Kabetogama Ranger Station District

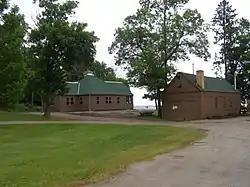
Historic buildings in the Kabetogama Ranger Station District

The Kabetogama Ranger Station District is a historic ranger station complex in Kabetogama, Minnesota, United States. It was built from 1933 to 1941 by the Civilian Conservation Corps (CCC) as an administrative center for Kabetogama State Forest, managed by the Minnesota Department of Natural Resources. Following the establishment of Voyageurs National Park in the 1970s, the Minnesota government finalized the donation of the property to the National Park Service (NPS) in 1987. The NPS continues to use the property as one of the four administrative and visitor entrances to Voyageurs.